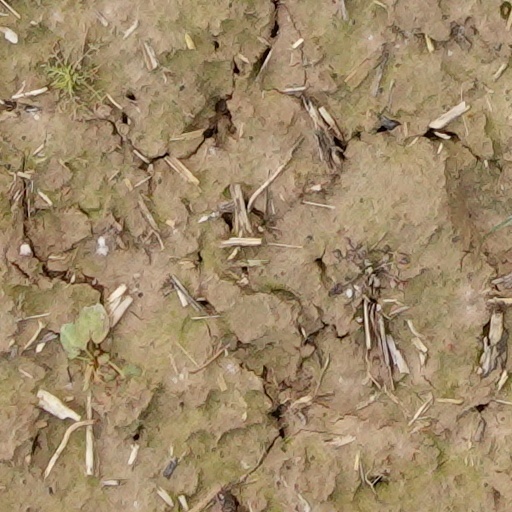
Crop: wheat